List of American heiresses

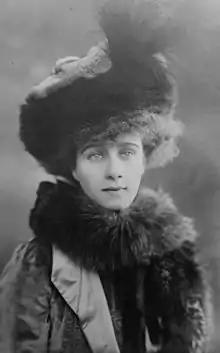
Beatrice Forbes, Countess of Granard ("née" Jane Beatrice Mills)

Mary Curzon, Marchioness Curzon of Kedleston, Vicereine of India ("née" Mary Victoria Leiter) on 22 April 1895